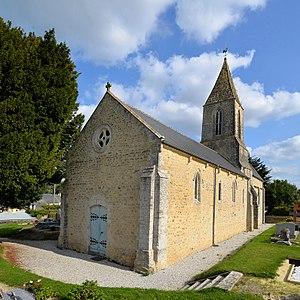
Manvieux (Calvados)
Manvieux est une commune française située dans le département du Calvados en région Normandie, peuplée de 131 habitants.